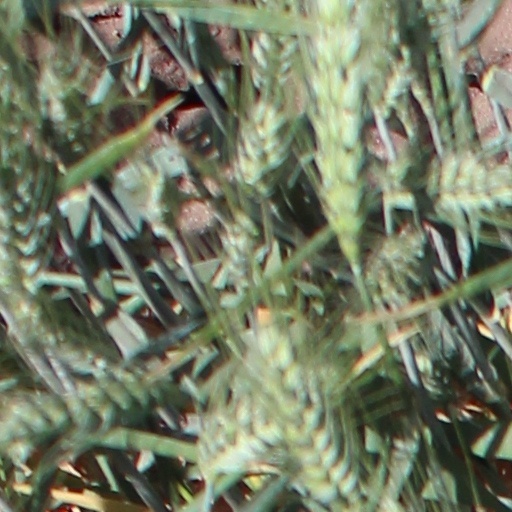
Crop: wheat